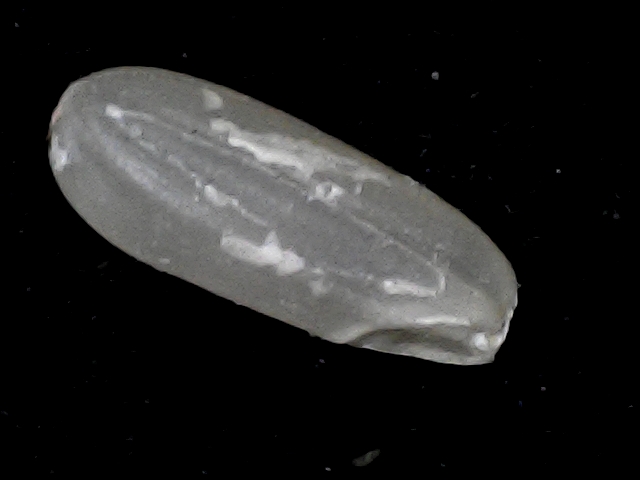
Rice variety: BR22